Fairfax Harrison

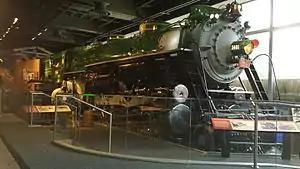
A Southern Railway Ps-4 heavy Pacific locomotive painted in the distinctive green and gold colors that Harrison introduced

From 1913 to 1919, Harrison oversaw the extension of double-track on the railway's mainline between Washington, D.C. and Atlanta, Georgia. The project was hampered by the war effort, but eventually covered the complete distance between the two cities. In 1916, Harrison acquired a railroad line that ran from Meridian, Mississippi, to New Orleans, Louisiana. This brought Southern Railway's track total to more than , covering 13 states. After the United States entered World War I in April 1917, some military training camps were located in the south and much of the construction material used to build them was hauled over the Southern Railway. Harrison was elected chairman of the Railroads' War Board, a coordinating committee of railroad presidents. Its five members were tasked with eliminating bottlenecks, and fostering cooperation between the various railroads.